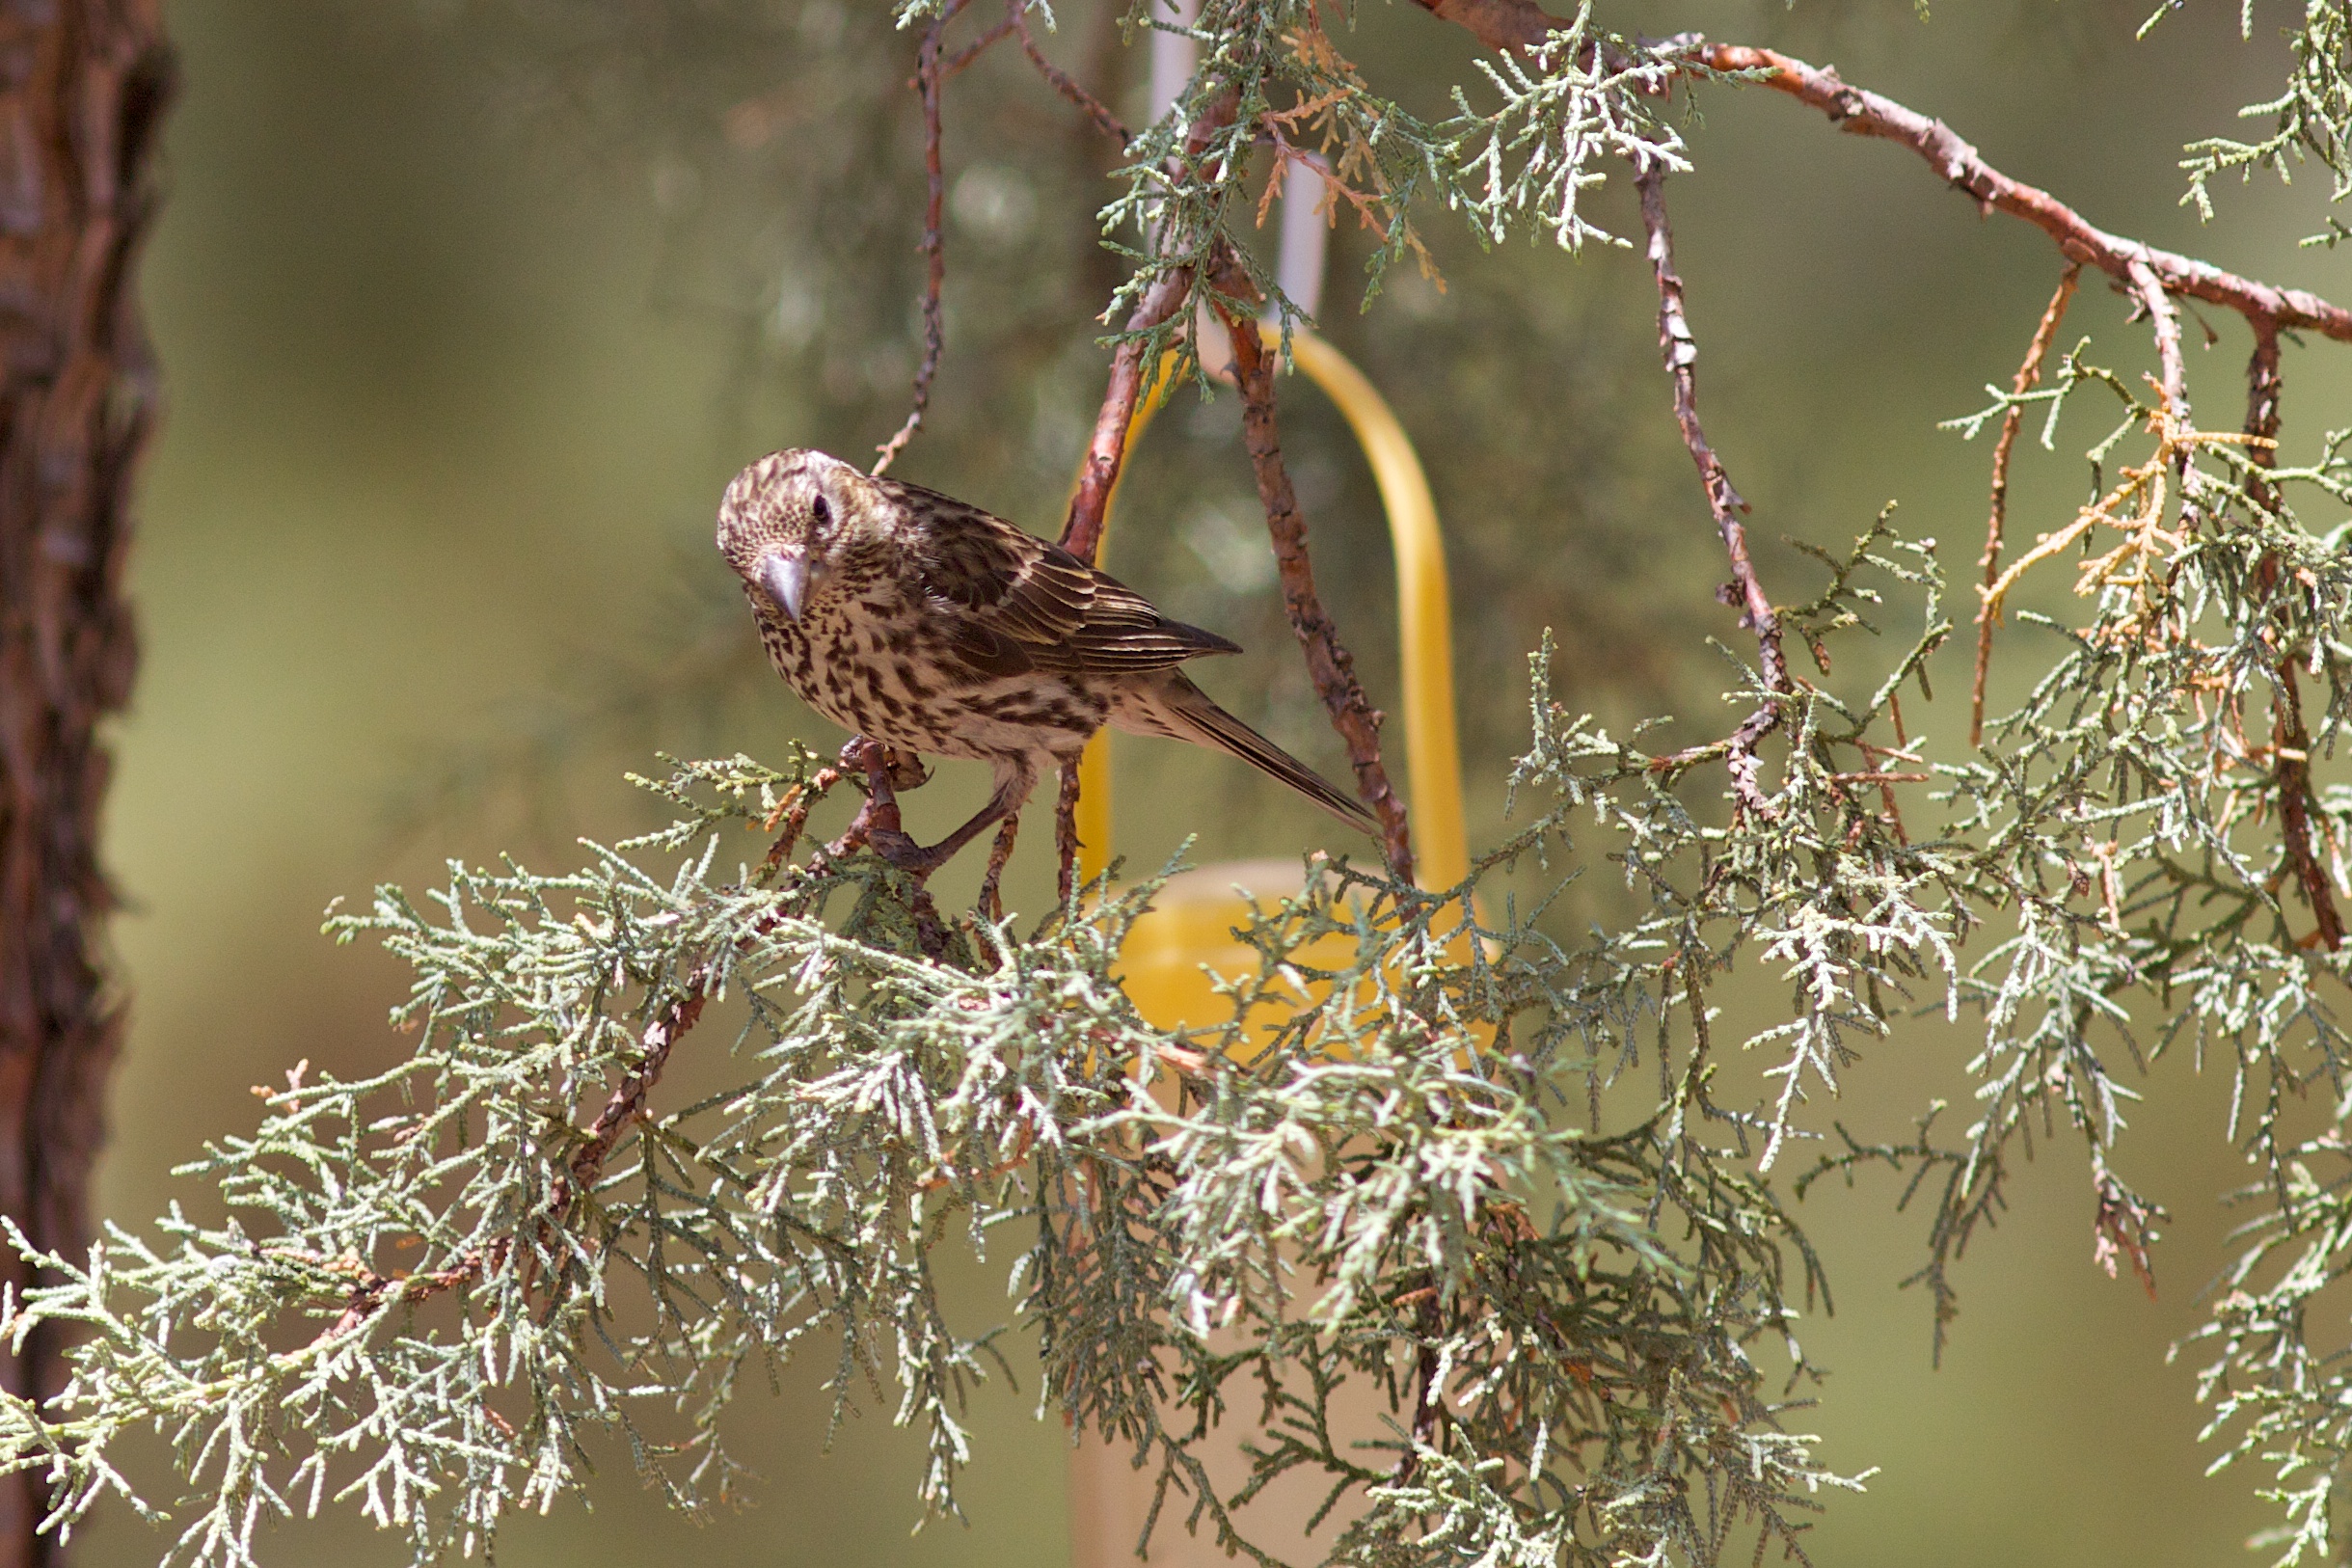
tree, nature, branch, bird, flower, wildlife, insect, flora, fauna, invertebrate, twig, macro photography, old world flycatcher, perching bird